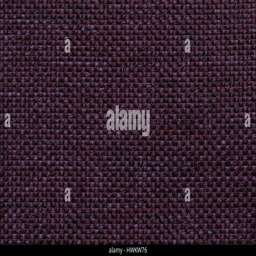
dark purple background with braided checkered pattern , closeup .